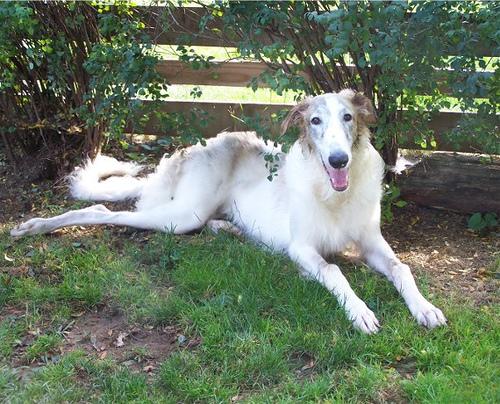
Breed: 226-n000064-borzoi